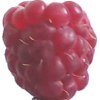
Label: raspberry